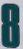
Number: 8